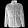
Label: Coat